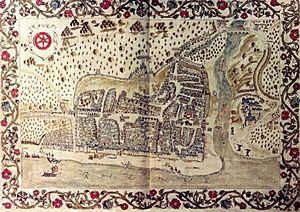
Bingen am Rhein est une ville située en Rhénanie-Palatinat. Elle regroupe 24 710 habitants sur une surface de 38 km² et est située sur la vallée du Rhin, à l’embouchure de la Nahe qui traverse la ville. Le nom d'origine est Bingium, un mot celtique qui peut signifier « trou dans le rocher », à cause de la difficulté pour la navigation formée par le Binger Loch à l'endroit de ce coude du Rhin. Bingen est relié avec Trèves par la Voie romaine Langres-Metz. La ville est aussi connue à cause de la légende autour du Mäuseturm de Bingen, où les souris ont mangé l'archevêque Hatton Ier du Diocèse de Mayence.